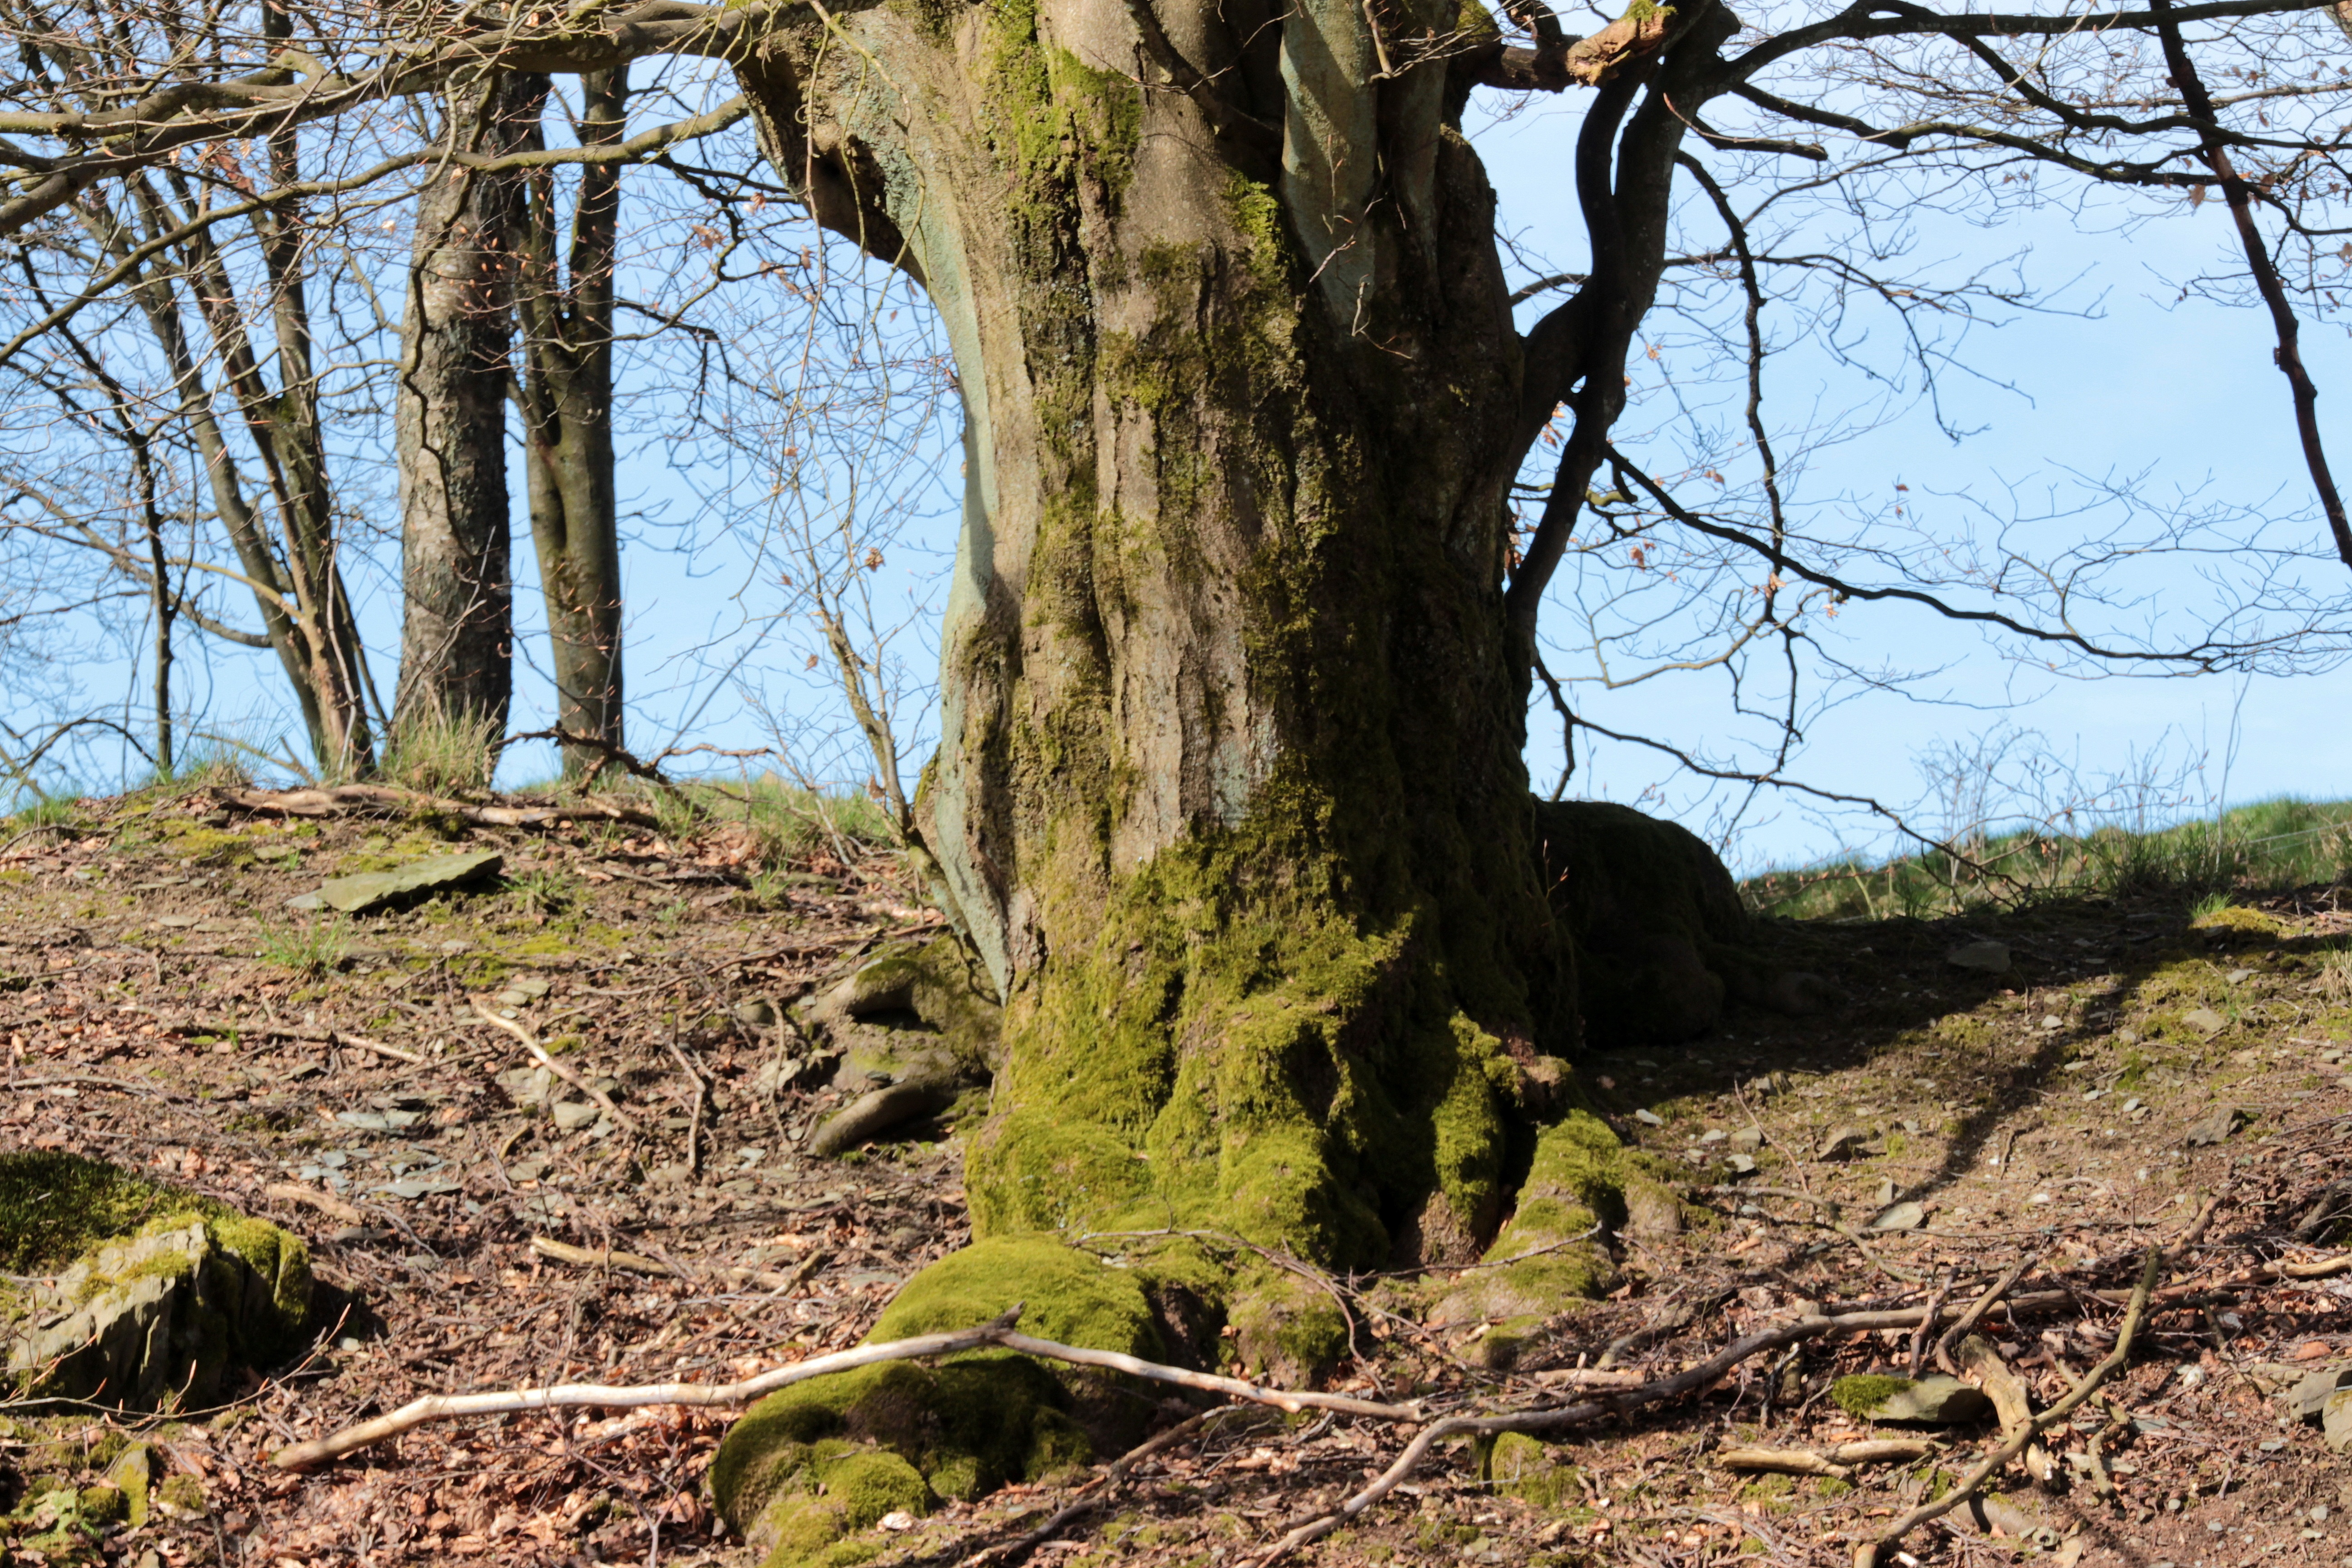
tree, nature, forest, wilderness, branch, plant, wood, trail, leaf, flower, trunk, log, autumn, weather, flora, ridge, root, aesthetic, shrubs, deciduous, woodland, habitat, bemoost, rural area, old tree, natural environment, woody plant, old beech